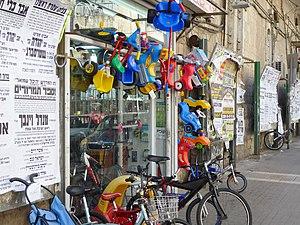
Jérusalem, rue Méa Shéarim, magasin de jouets - cet étal de jouets aux couleurs vives apporte une note de gaîté inattendue dans cet univers en noir et blanc.